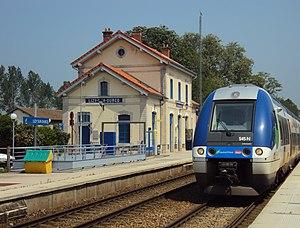
Gare de Lizy-sur-Ourcq. Mai 2012.
La ligne P du Transilien, plus souvent simplement dénommée ligne P, est une ligne de trains de banlieue qui dessert l'est de l'Île-de-France. Elle relie Paris-Est à Château-Thierry et La Ferté-Milon via Meaux, ainsi qu'à Provins et Coulommiers. Elle comprend également une navette ferroviaire reliant Esbly à Crécy-la-Chapelle ainsi qu'un service d'autocars reliant Coulommiers à La Ferté-Gaucher.
La gare de Lizy-sur-Ourcq est une gare ferroviaire française de la ligne de Trilport à Bazoches située sur le territoire de la commune de Lizy-sur-Ourcq, dans le département de Seine-et-Marne en région Île-de-France.